National Wrestling Conference

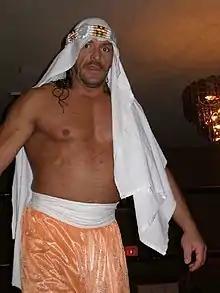
Sabu was the second NWC Heavyweight Championship after defeating Terry Funk during a Texas chain match on March 17, 1995.

The NWC attracted another sell-out crowd to the Silver Nugget Casino on February 11, the featured bout being Terry Funk and Virgil in a branding iron match, prompting the Wrestling Observer to call the promotion one of "the hottest indie groups" in the country. That same month, the NWC Heavyweight Championship was declared vacant after Tito Santana left the NWC to work for the American Wrestling Federation. Sabu defeated Terry Funk in a Texas chain match on March 17, 1995, to become the new champion.